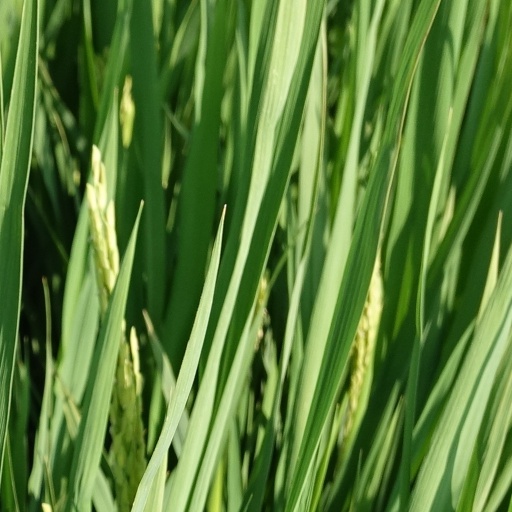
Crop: rice